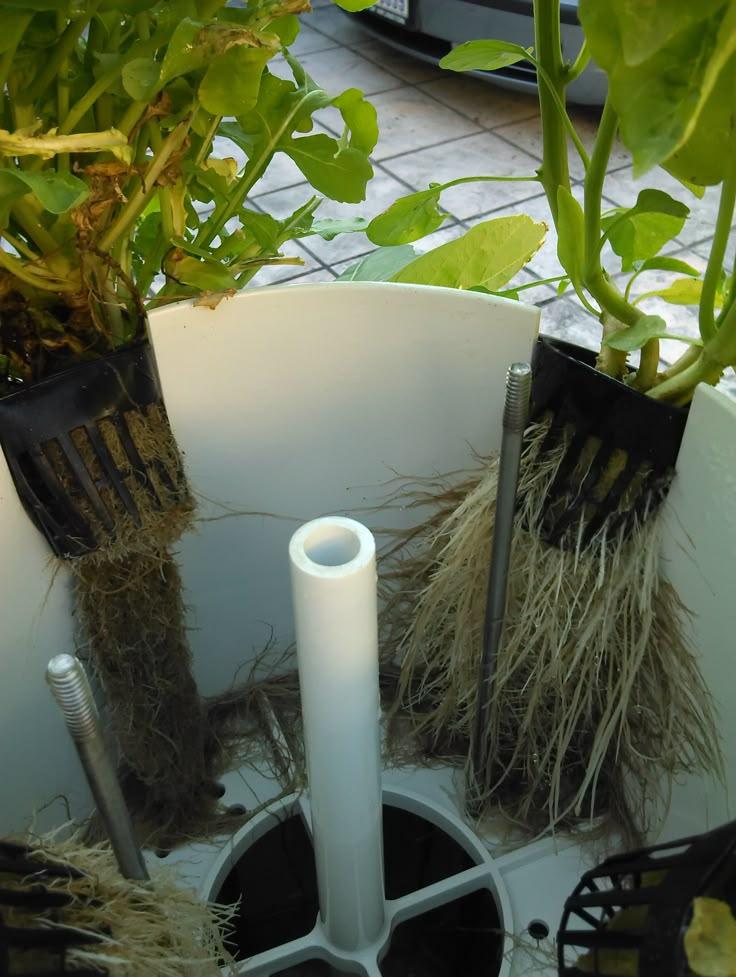
Ni mimea miwili midogo inayowezekana kuwa miche inayokuzwa kwa kutumia mbinu ya haidroponiki au aquaponiki, mizizi ya mimea hiyo inaonekana wazi ikiwa imening'inia kwenye maji yaliyomo kwenye mfumo wa kukuzia.